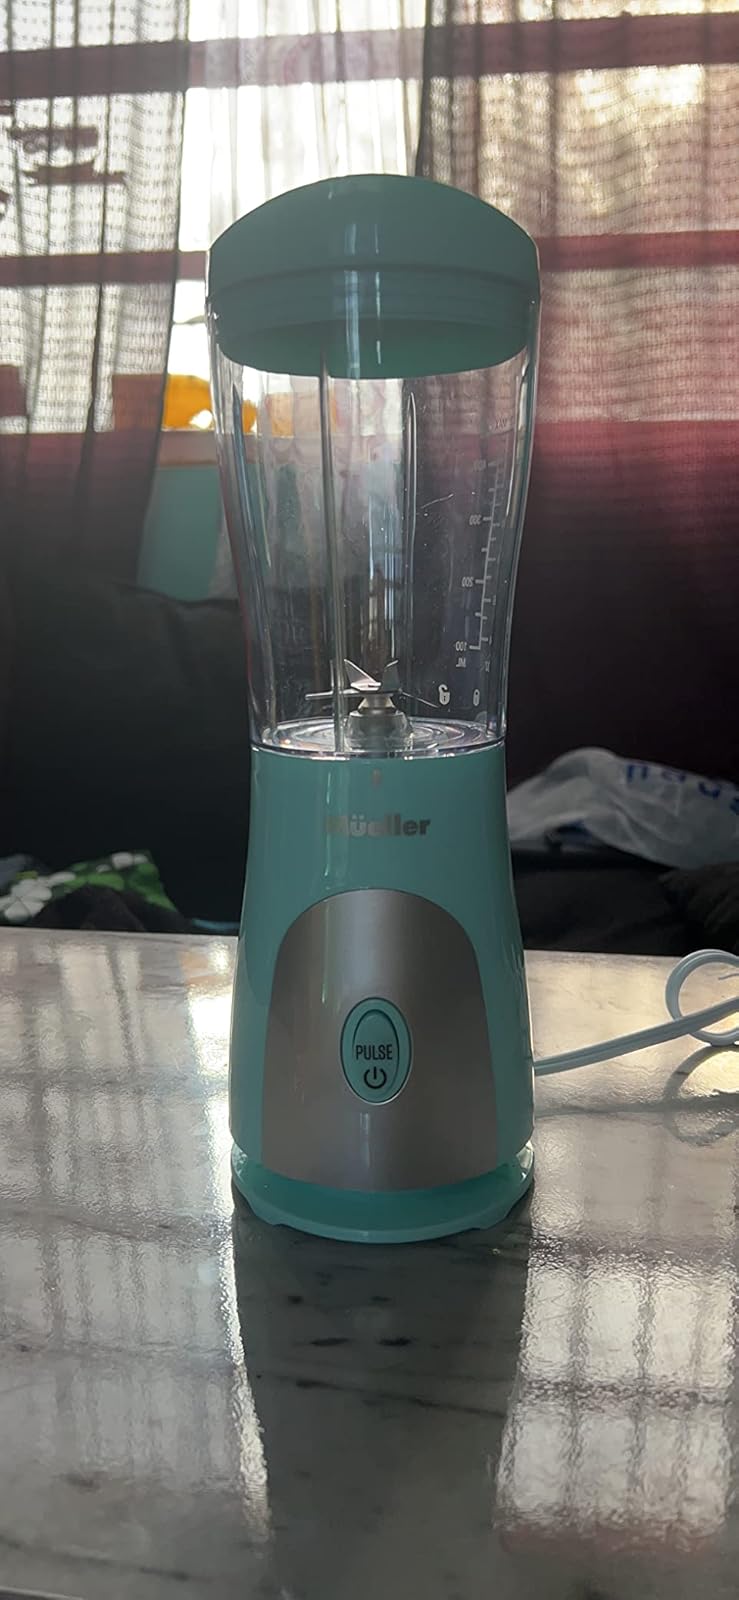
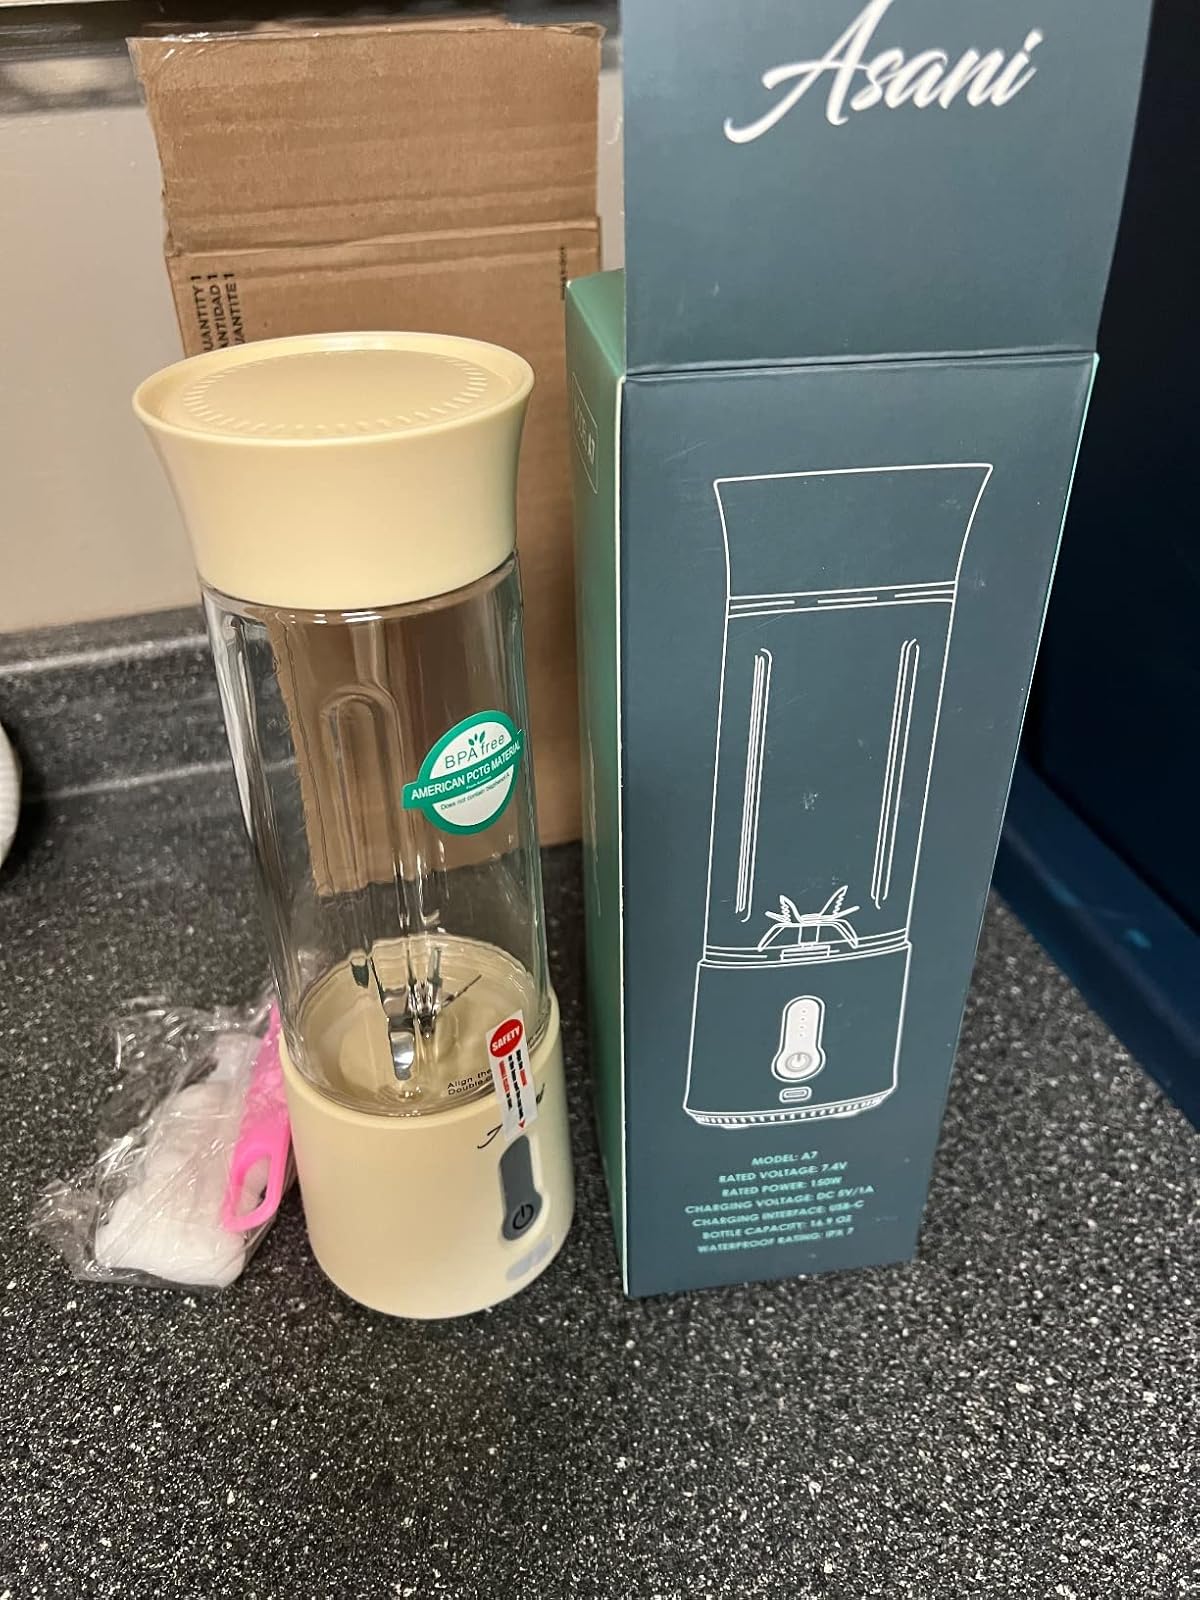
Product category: items_blender
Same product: no